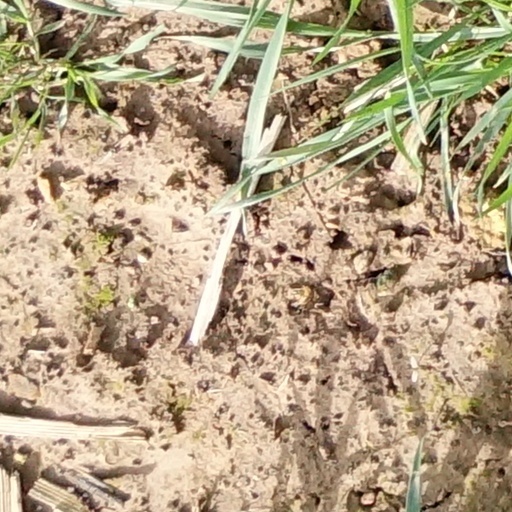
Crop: wheat